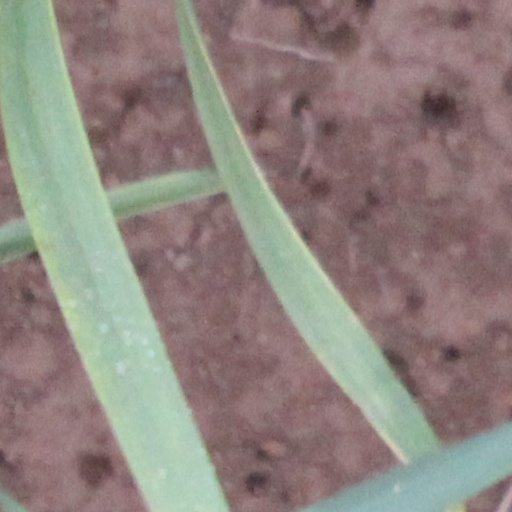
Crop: wheat